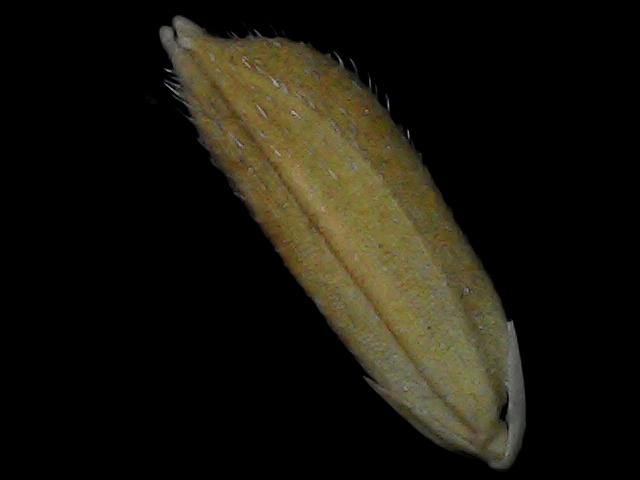
Rice variety: Bd93